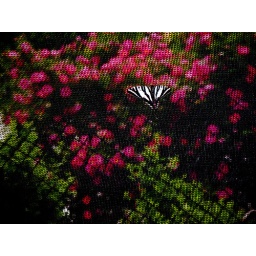
Zebra butterfly on the screen with pink flowers behind. I loved the color against the contrast of the butterfly.